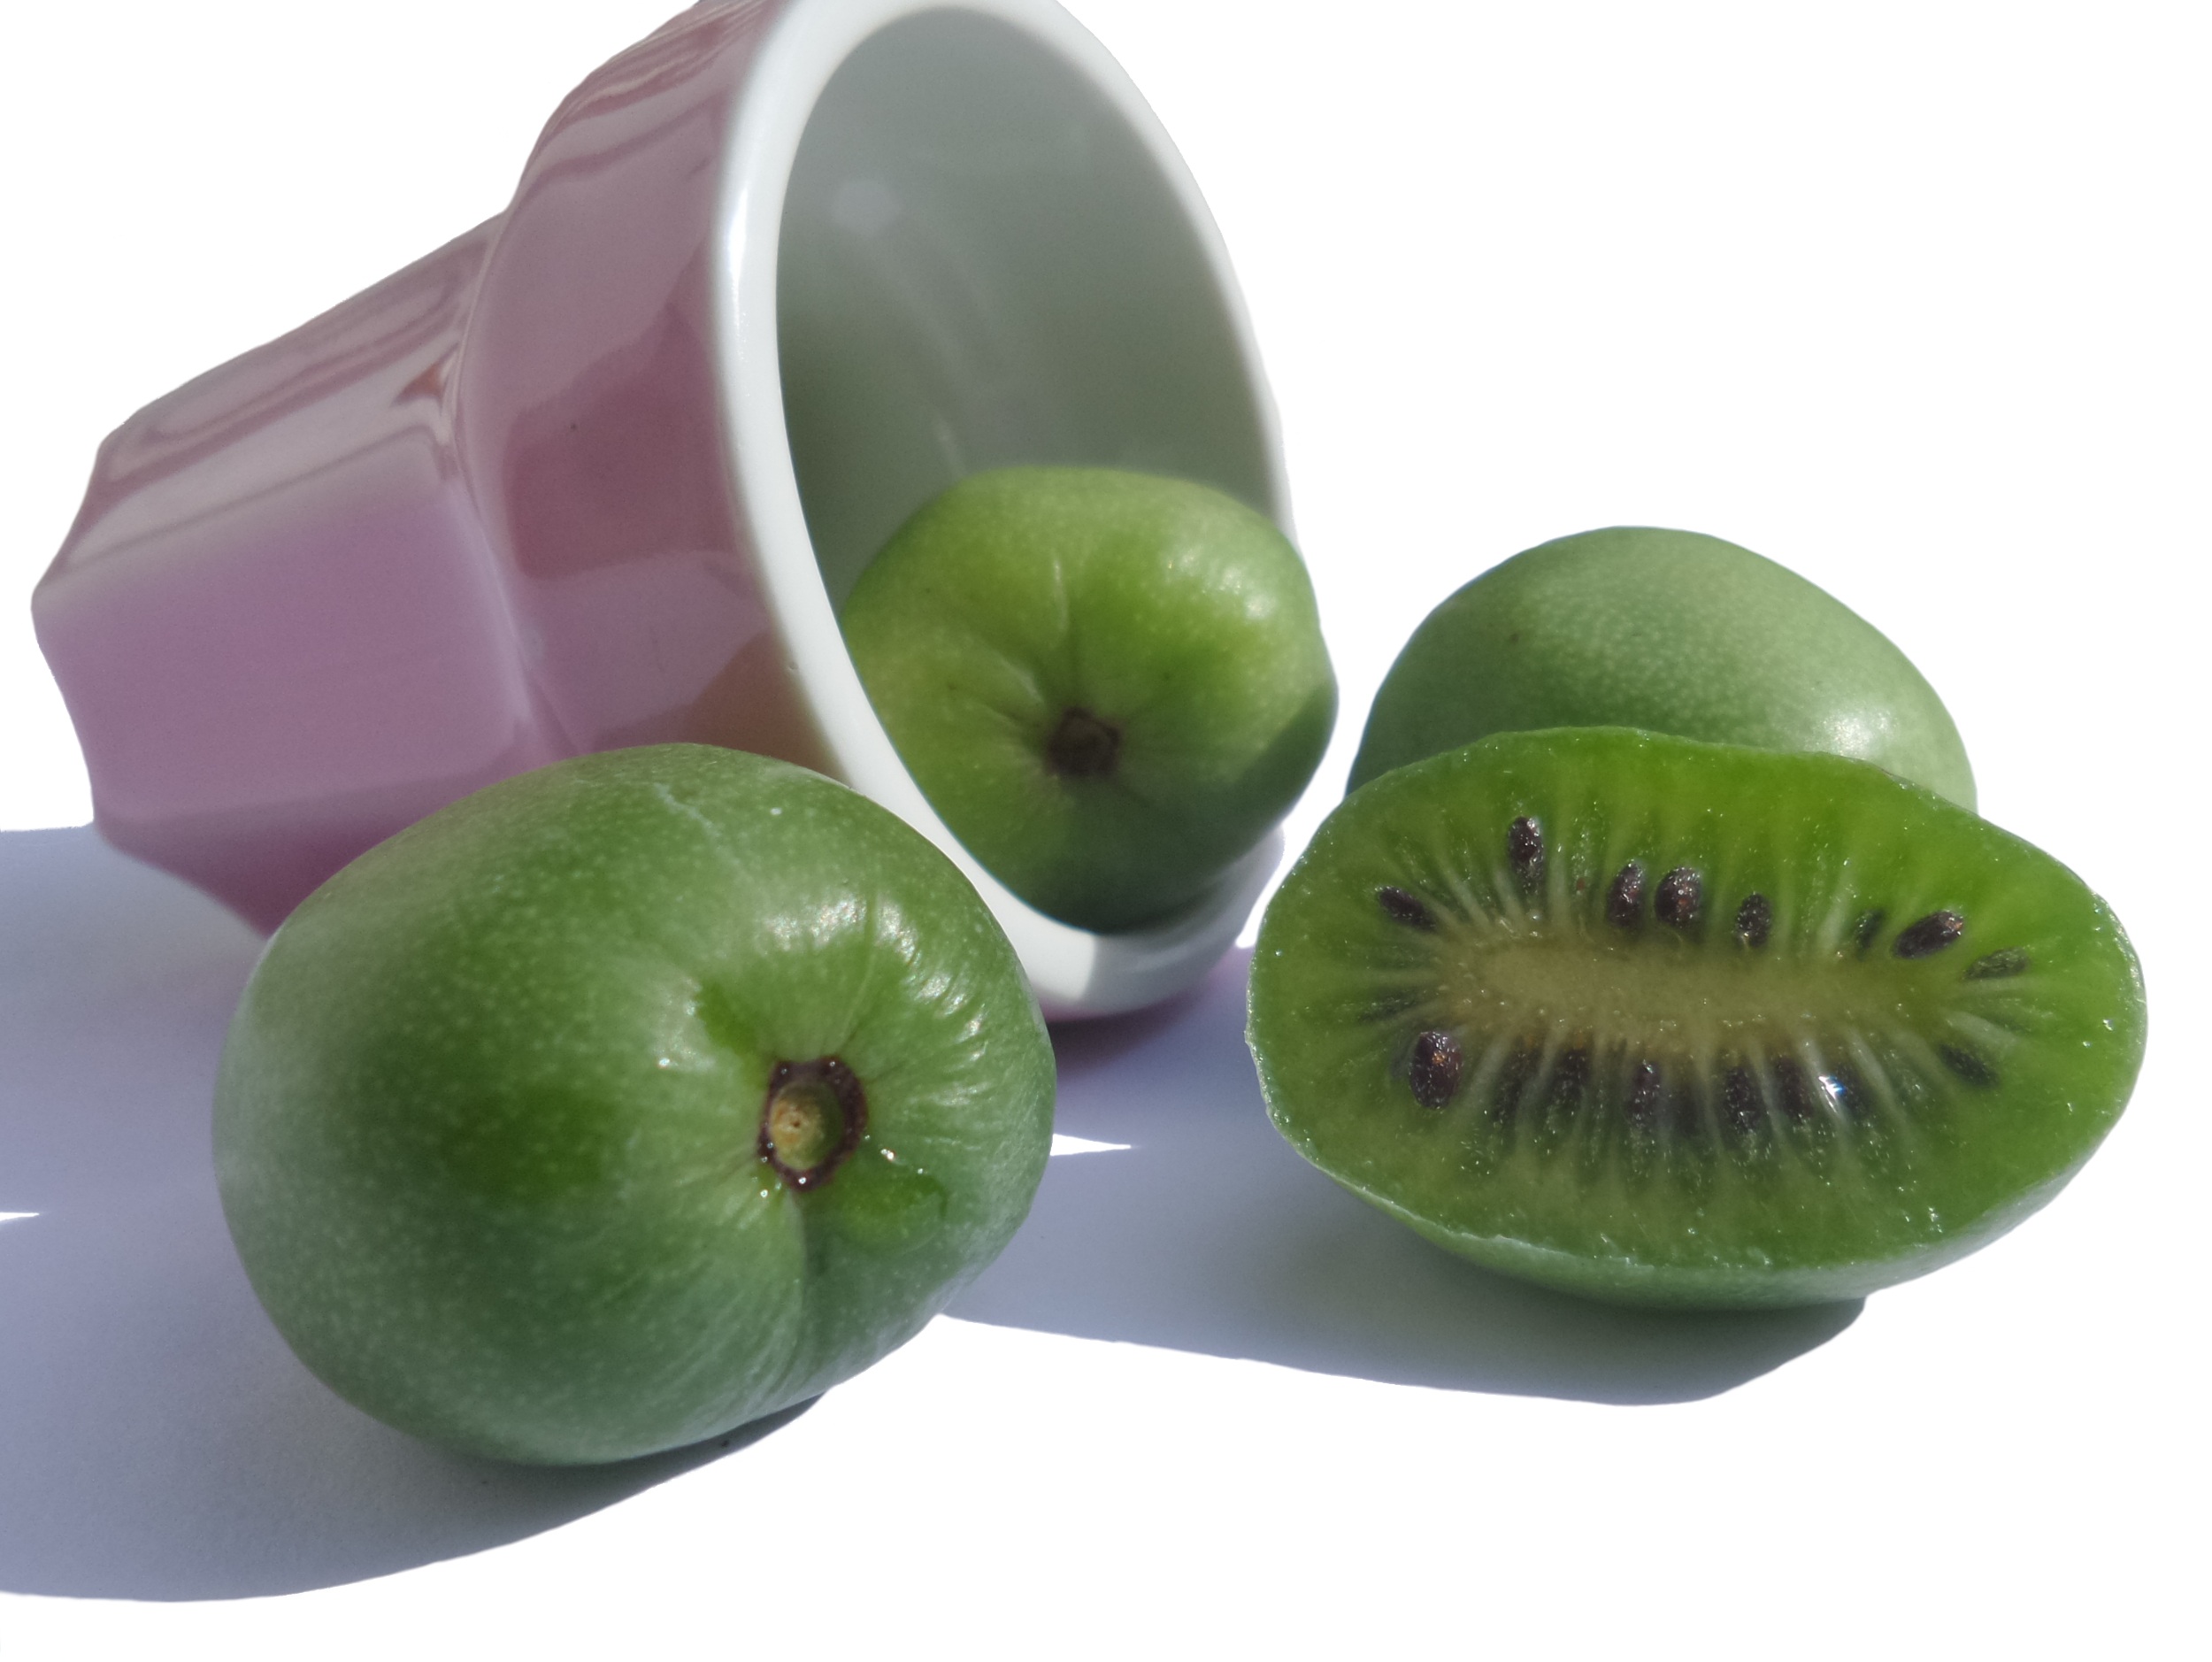
nature, plant, fruit, ripe, food, green, produce, healthy, eat, delicious, kiwi, berries, fruits, flowering plant, vitamin c, land plant, kiwi berry